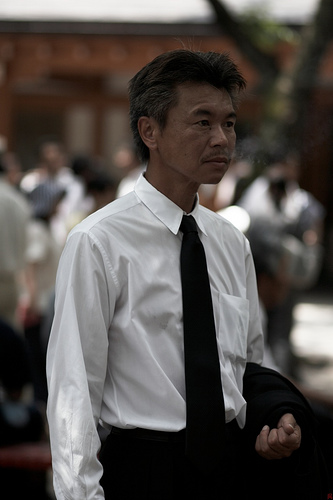
question: どこですか
answer: 外です

question: お天気は
answer: 晴れてる

question: 誰かいますか
answer: 男性がいます

question: 何をしてる
answer: 歩いています

question: 何か持っていますか
answer: スーツを持ってる

question: スーツは何色ですか
answer: 黒いです

question: ネクタイは何色ですか
answer: 黒いです

question: シャツは何色ですか
answer: 白いです